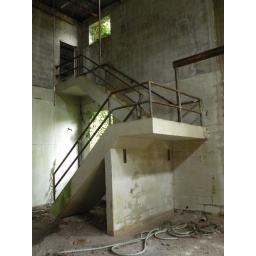
Stairway in the abandoned chicken processing plant on the southeastern edge of Greensboro.